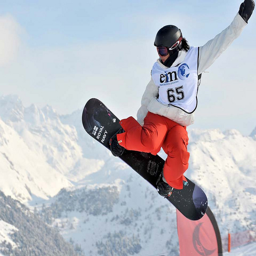
A man flying through the air while riding a snowboard.
A snow boarder in mid air with the board.
A young woman on a snowboard does a flip.
A woman executes a snow board trick while she has a great view of mountains.
a man that is jumping a snow board